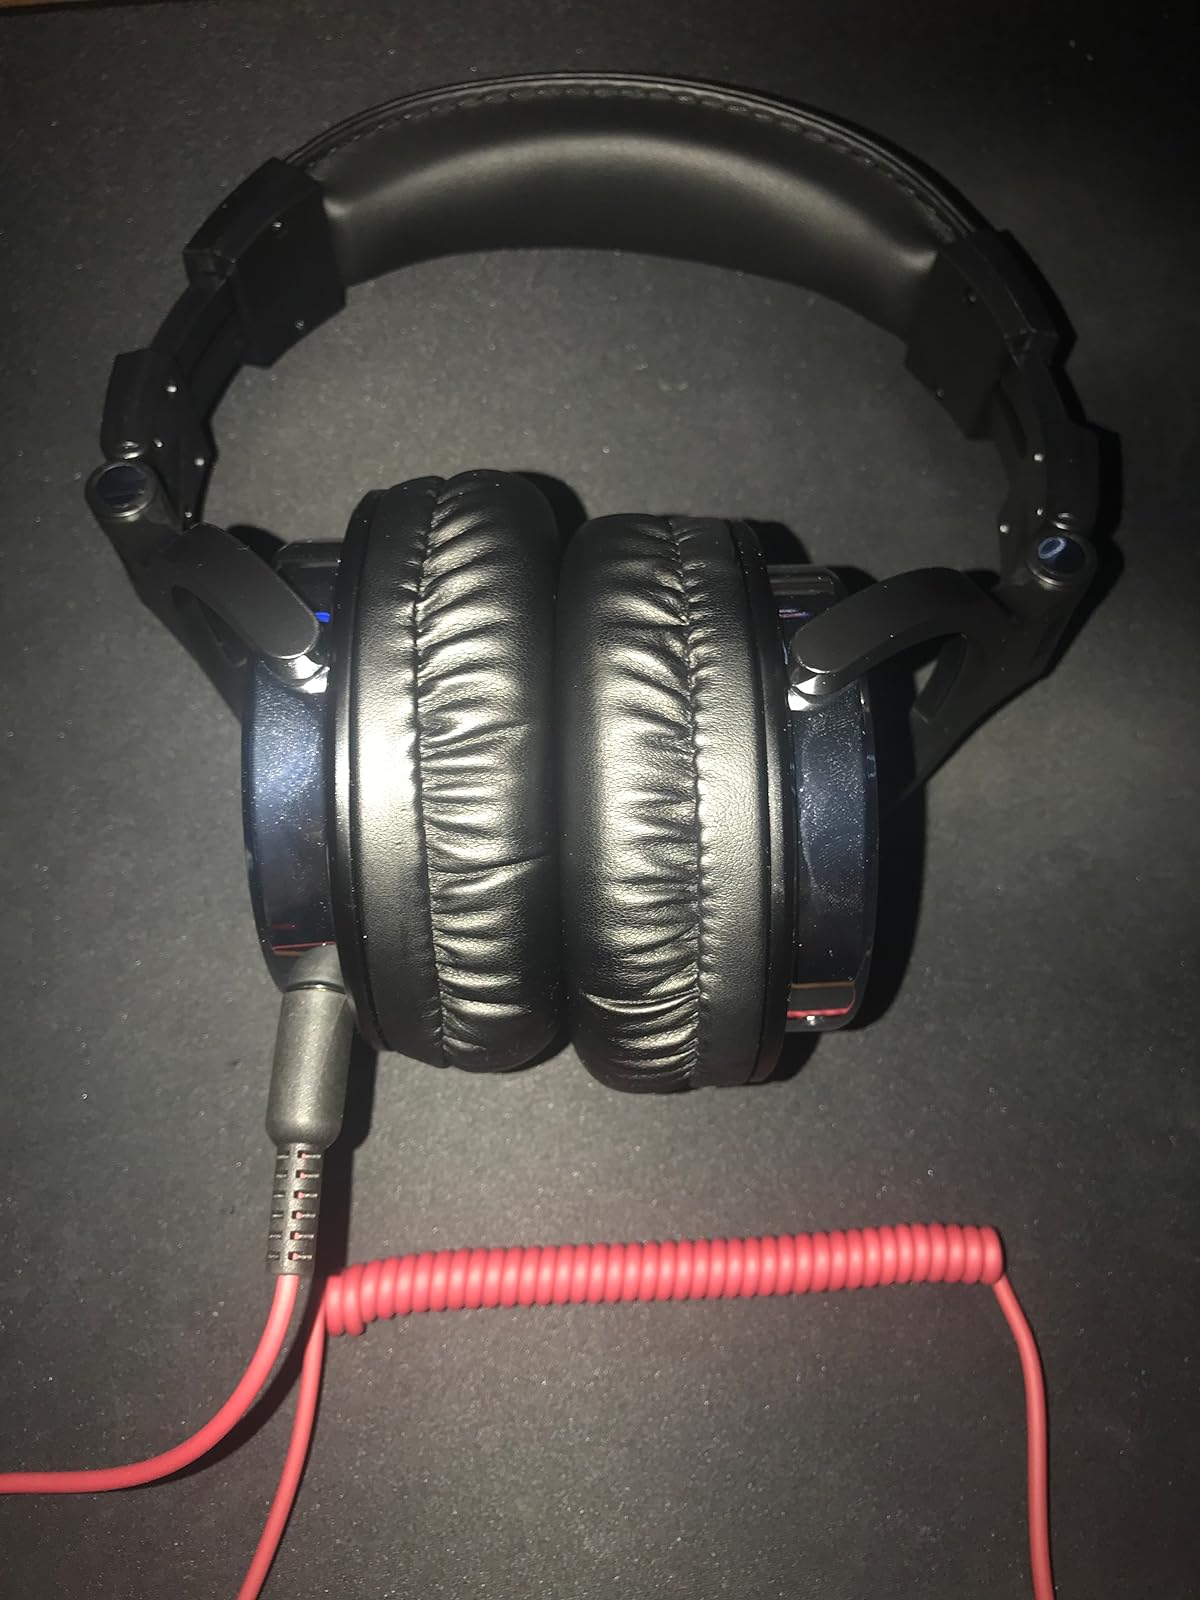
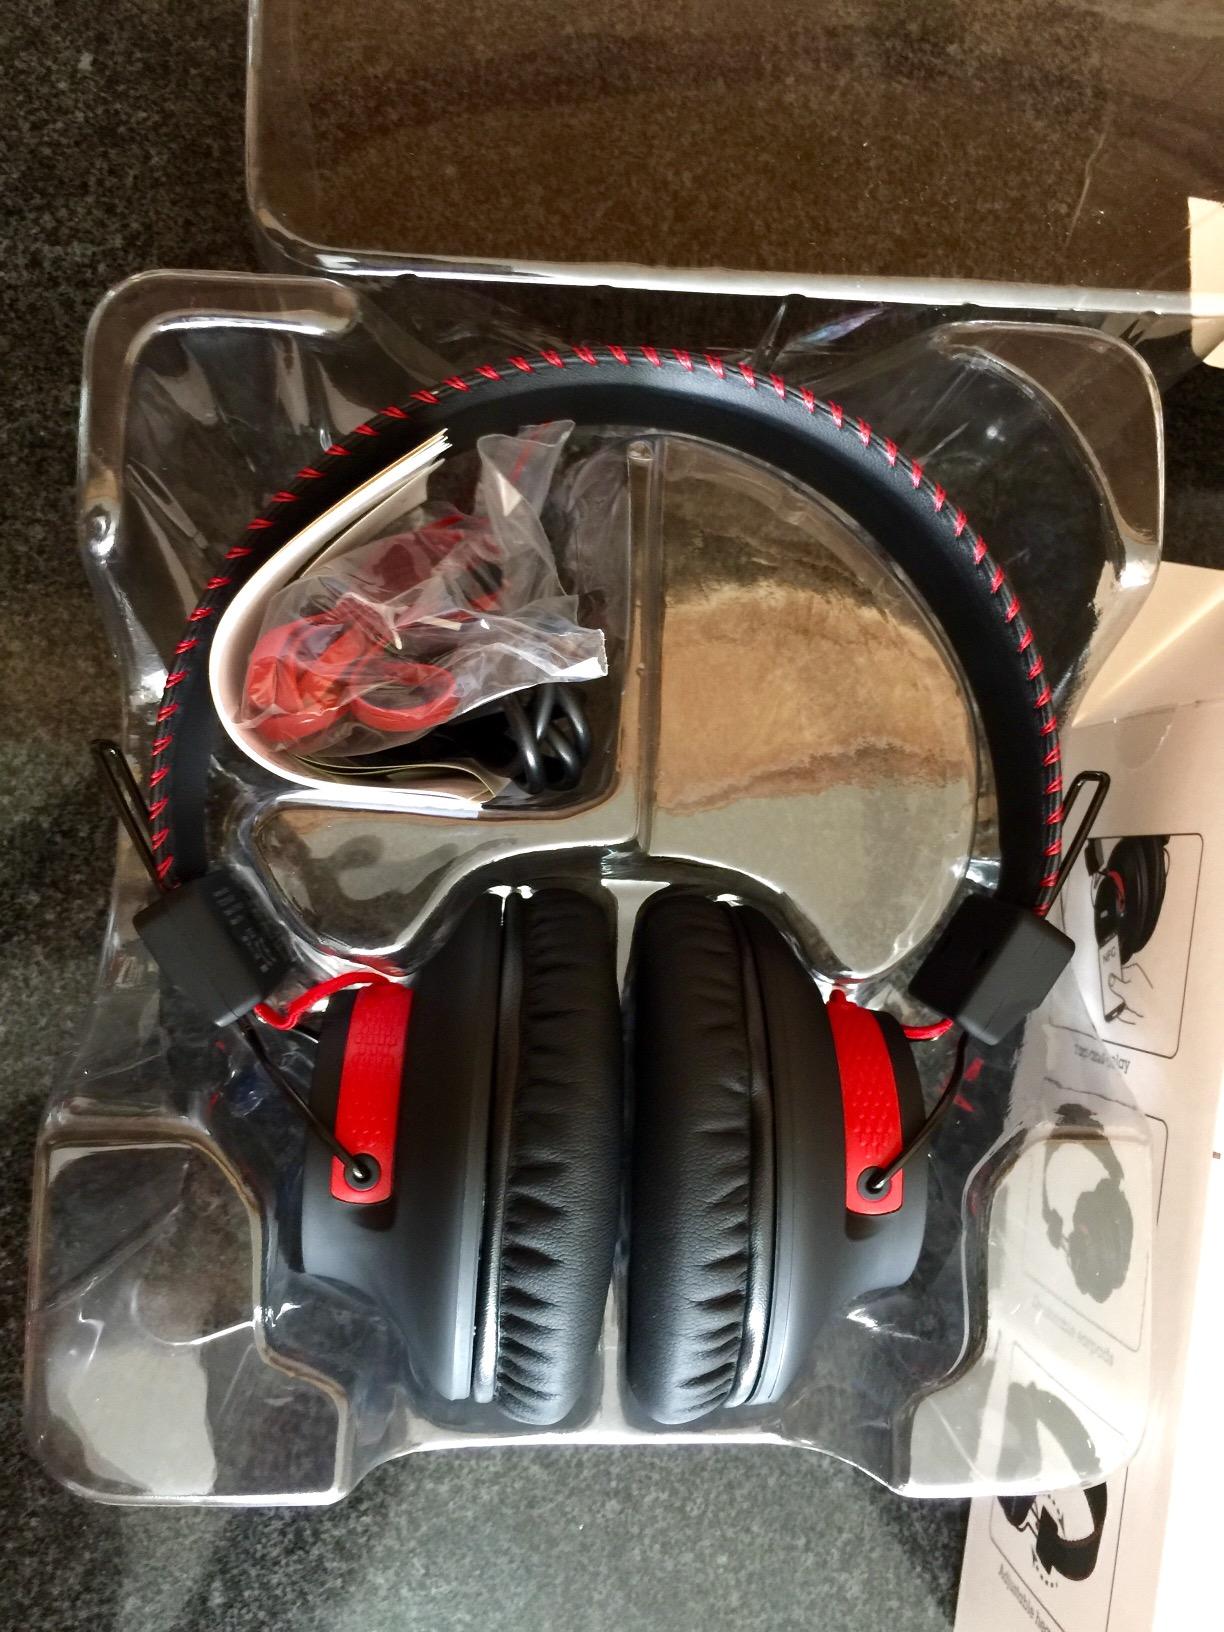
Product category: headphones
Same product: no